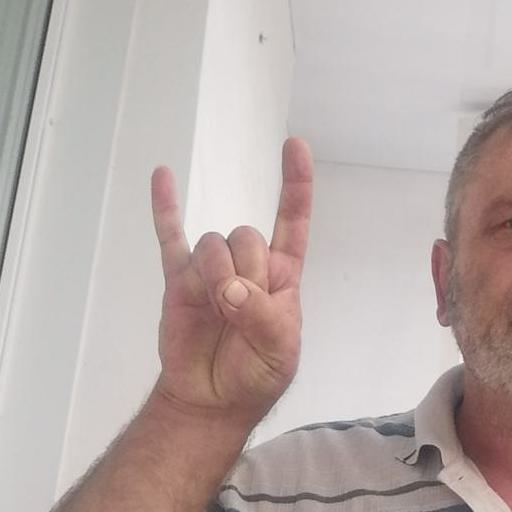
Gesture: rock